Jerome of Périgord

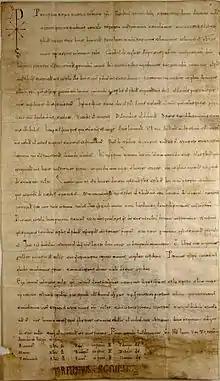
The donation of Jimena to Valencia in 1101

Jerome of Périgord (died 30 June 1120), in Spanish Jerónimo, was a French monk who became the bishop of several dioceses in Spain. He was a companion of Rodrigo Díaz de Vivar ("El Cid"), and in 1097 or 1098 became the bishop of Valencia after Rodrigo's conquest of the city. Forced to abandon it following Rodrigo's death, Jerome entered the service of Duke Raymond of Galicia in 1102 and became bishop over the churches in Salamanca, Ávila and Zamora.